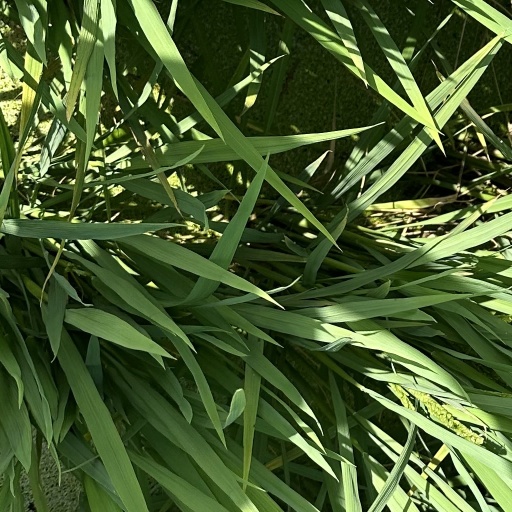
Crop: rice